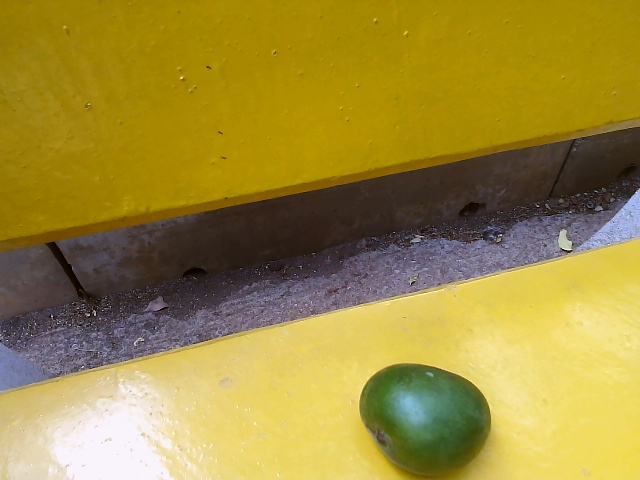
Label: Raw_Mango